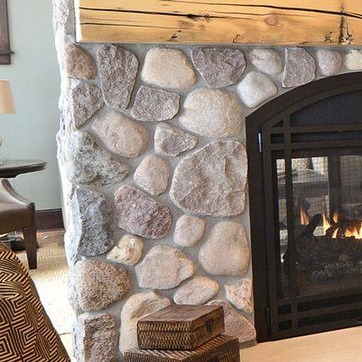
Material: stone